Bushnell Corporation

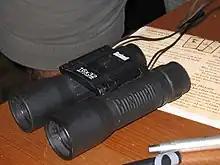
Bushnell binoculars

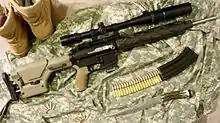
Grendel counter-sniper rifle with Bushnell Elite 4200 scope

Under license from EOTech, Bushnell also sells Holosight, a polymer-cased non-magnifying holographic weapon sight that generates an illuminated virtual crosshair that appears to be floating in front of the gun in perfect alignment.